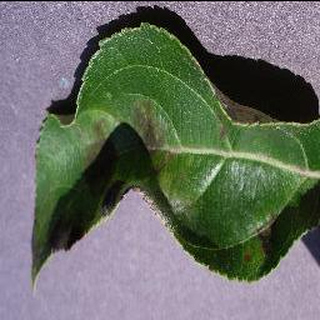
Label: apple_apple_scab